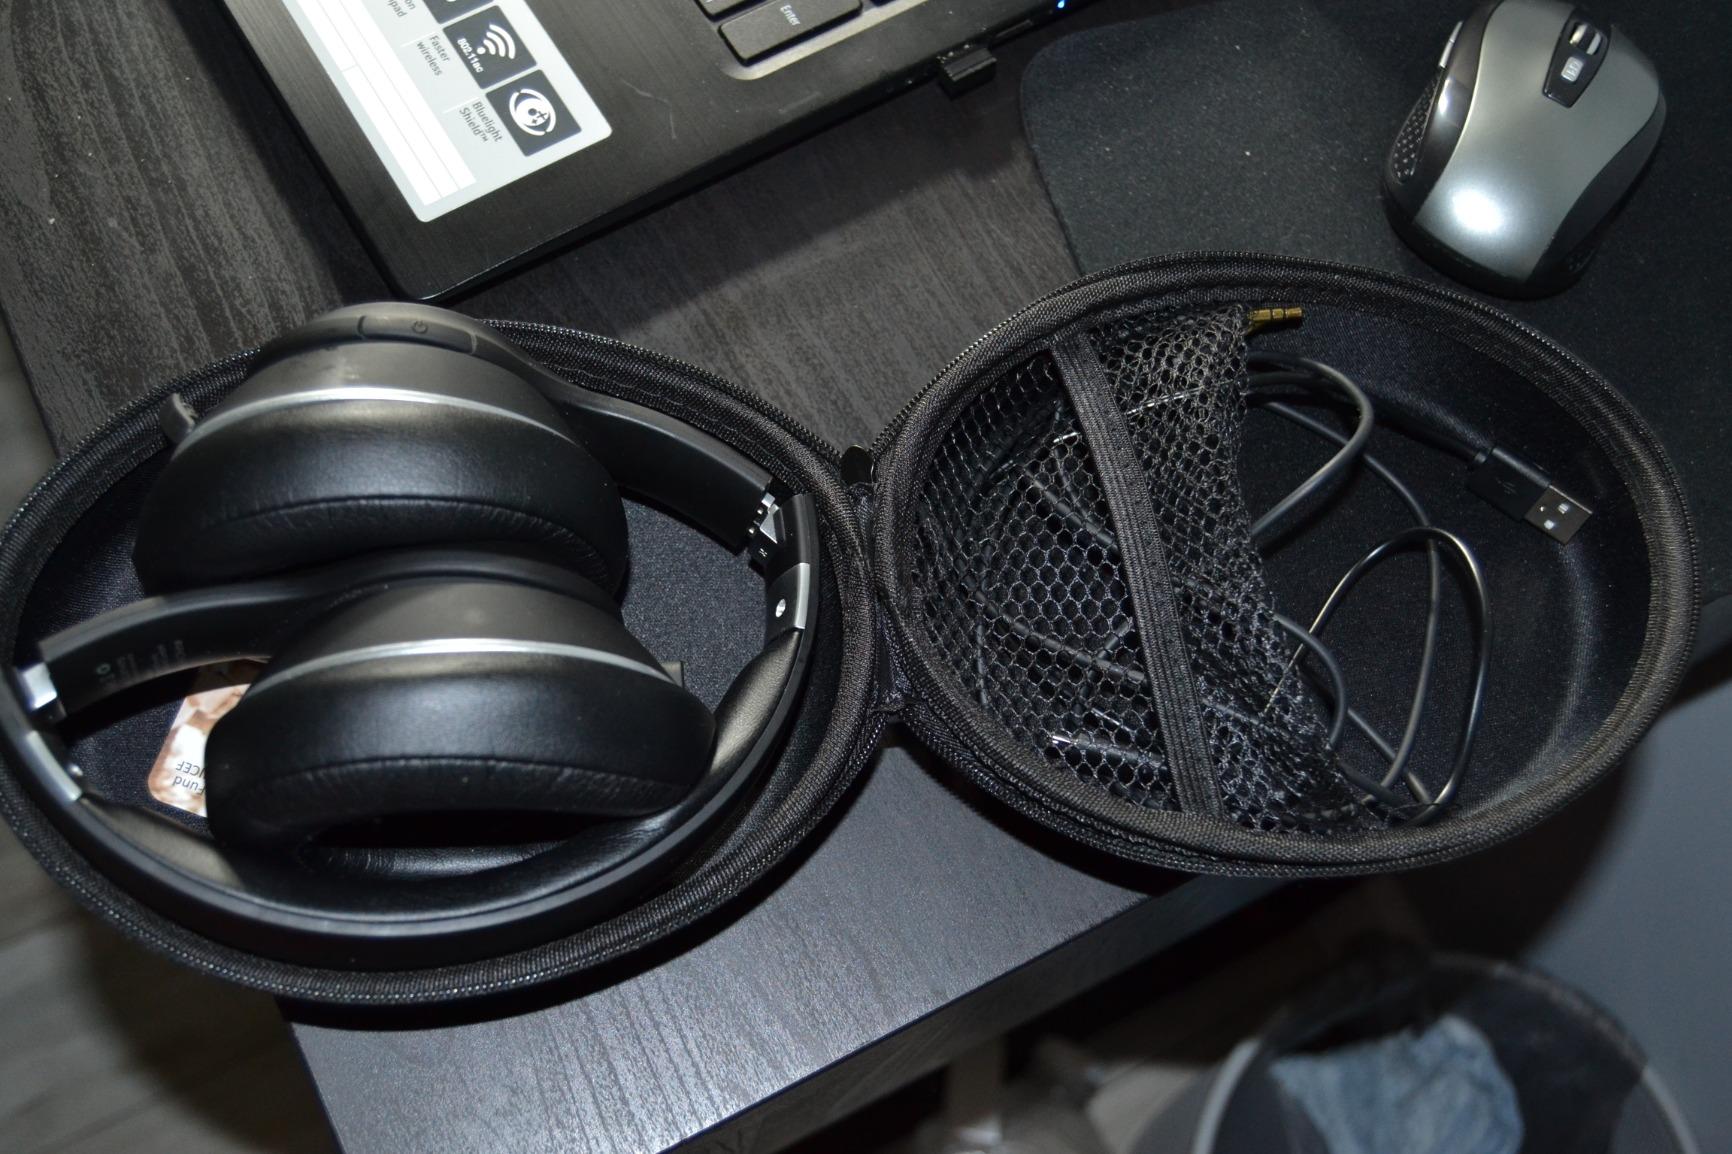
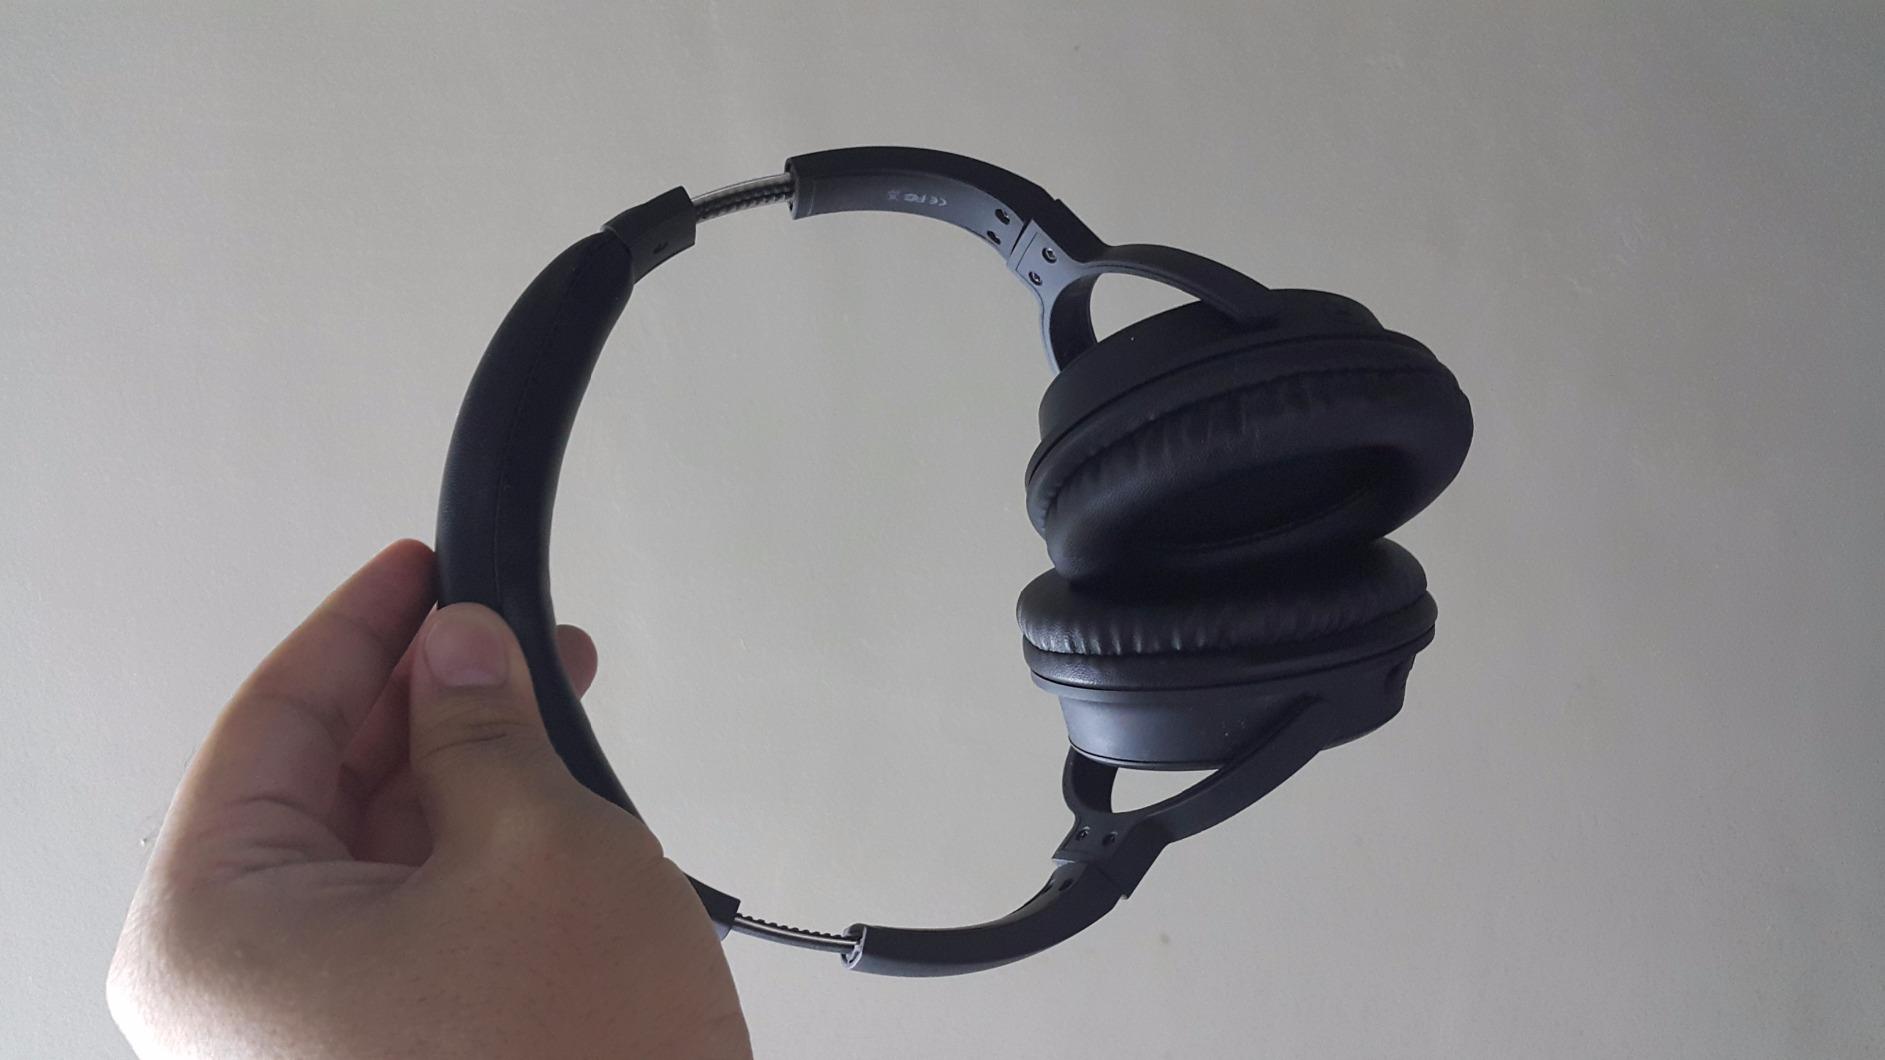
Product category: headphones
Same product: no